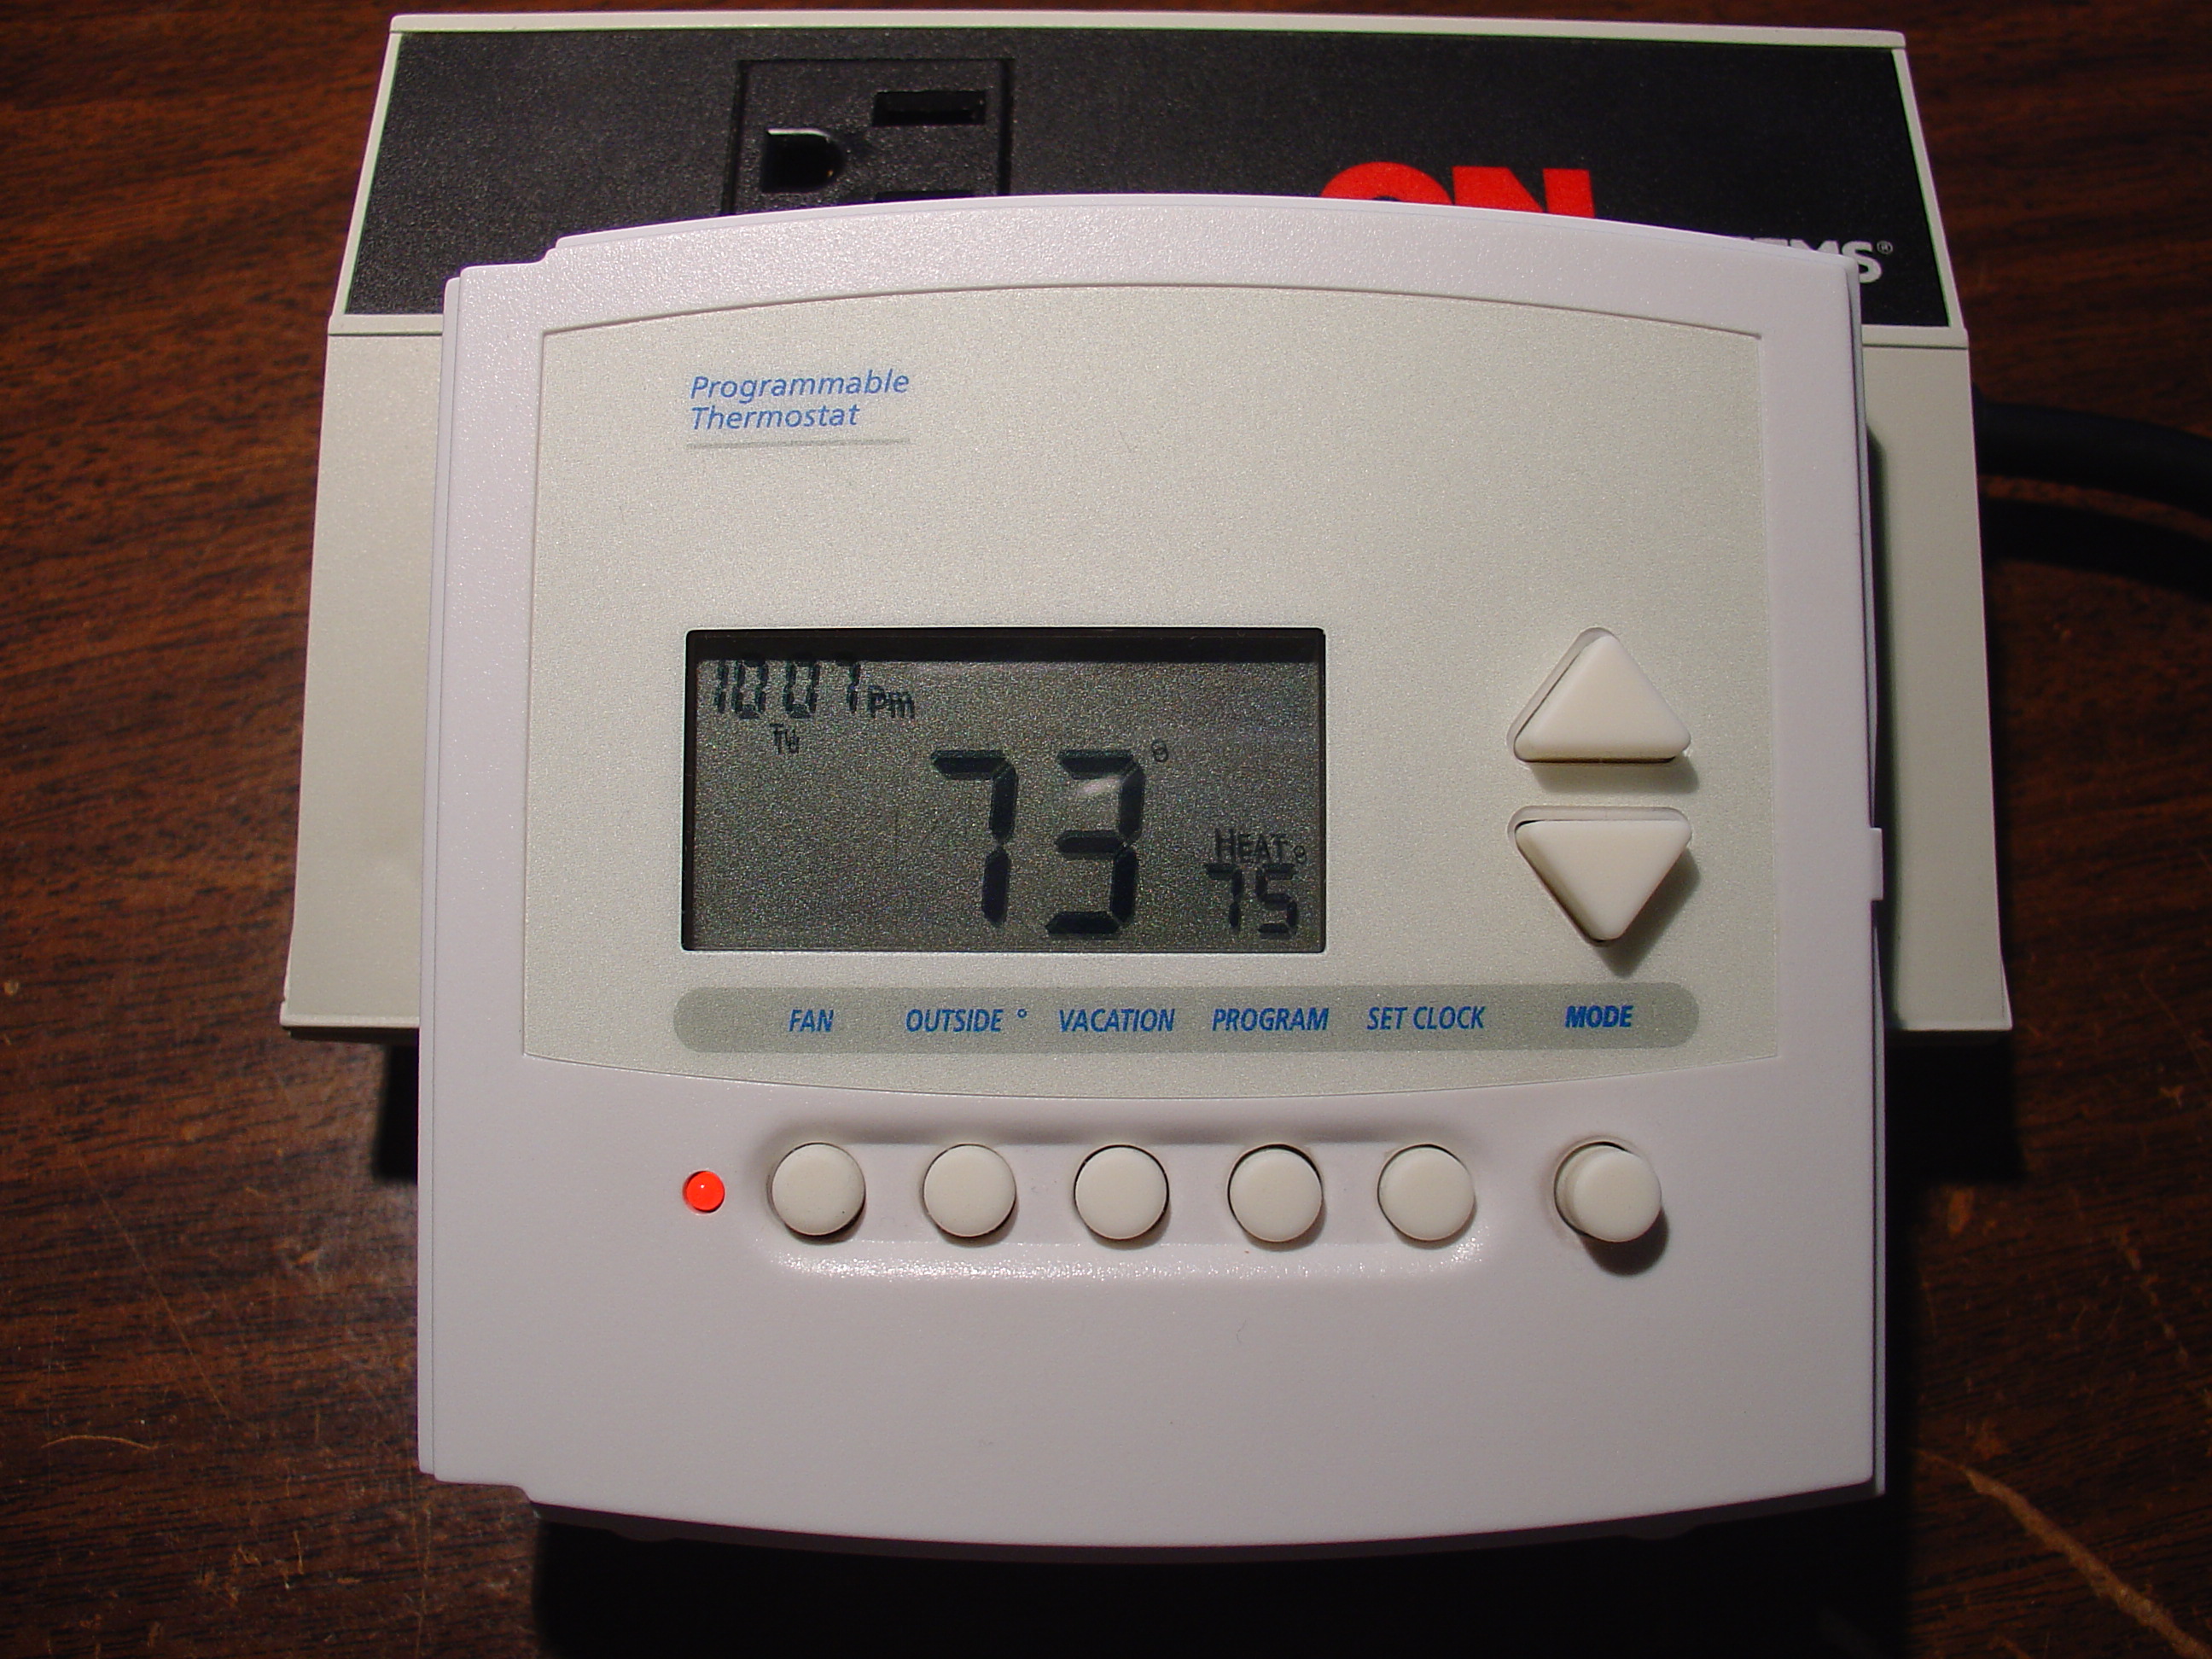
hvac, product, technology, electronics, electronic device, hardware, measuring instrument, weighing scale